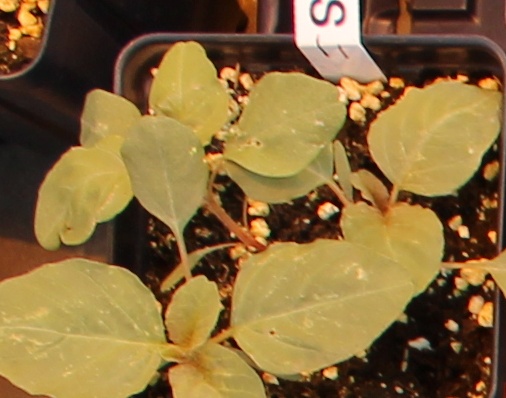
Label: Redroot Pigweed